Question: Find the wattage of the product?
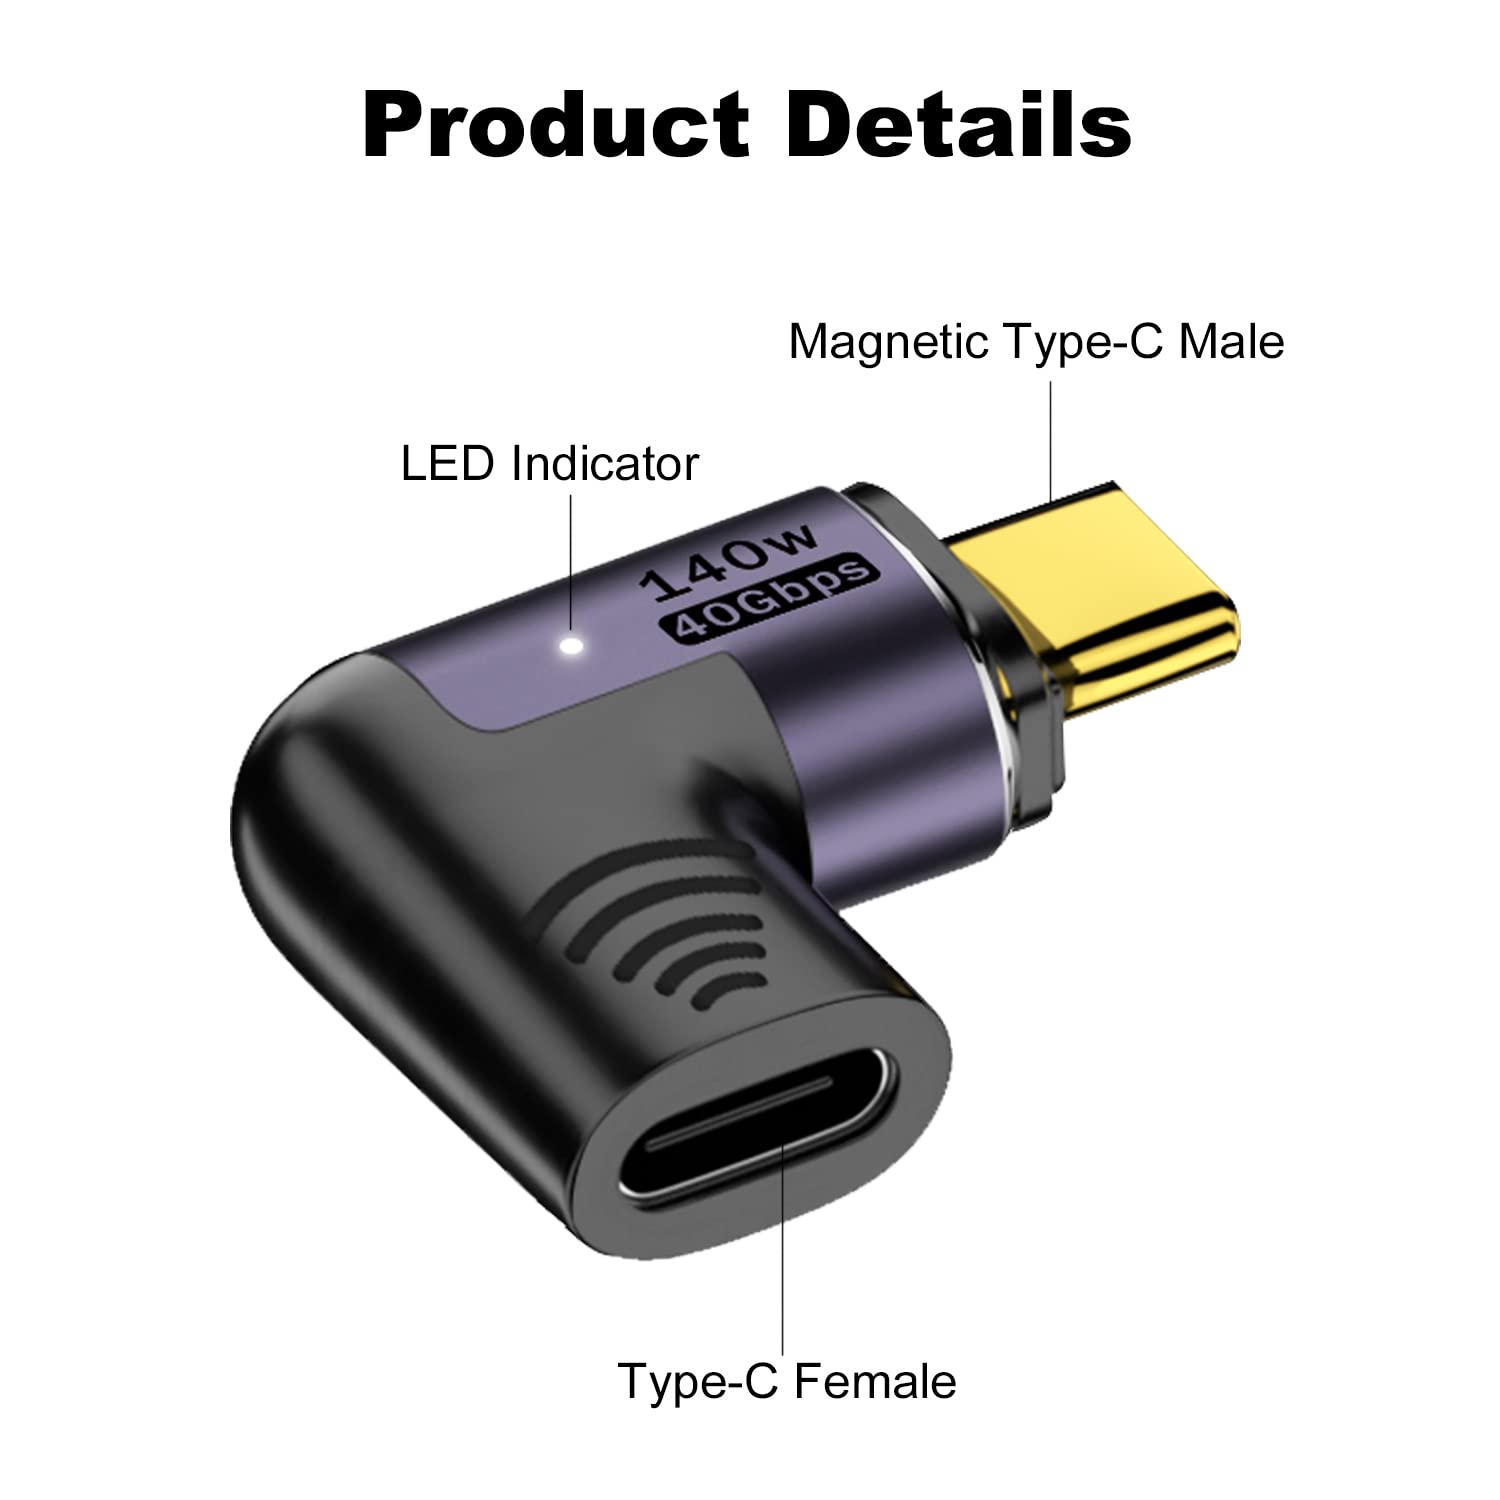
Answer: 140.0 watt